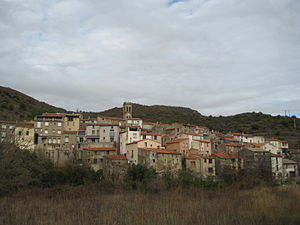
Pézilla-de-Conflent
Pézilla-de-Conflent er en by og kommune i departementet Pyrénées-Orientales i Sydfrankrig.